China Moses

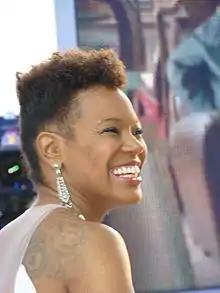
Moses in Cannes, 2012

China Moses (born January 9, 1978, in Los Angeles) is an American singer and television host.